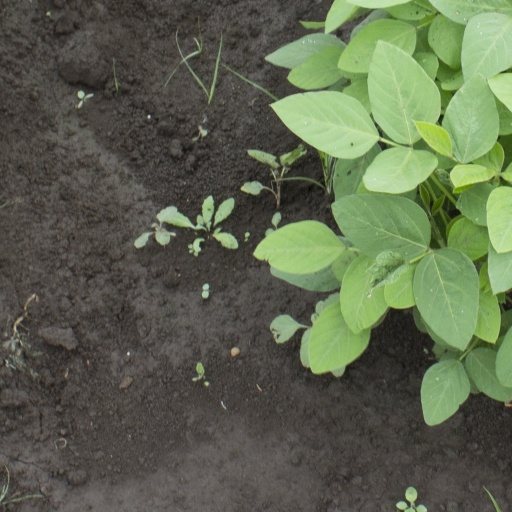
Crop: soybean